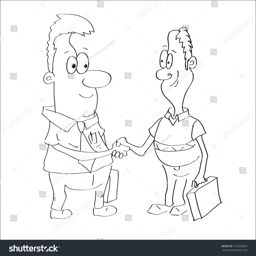
sketch of a businessmen shaking hands